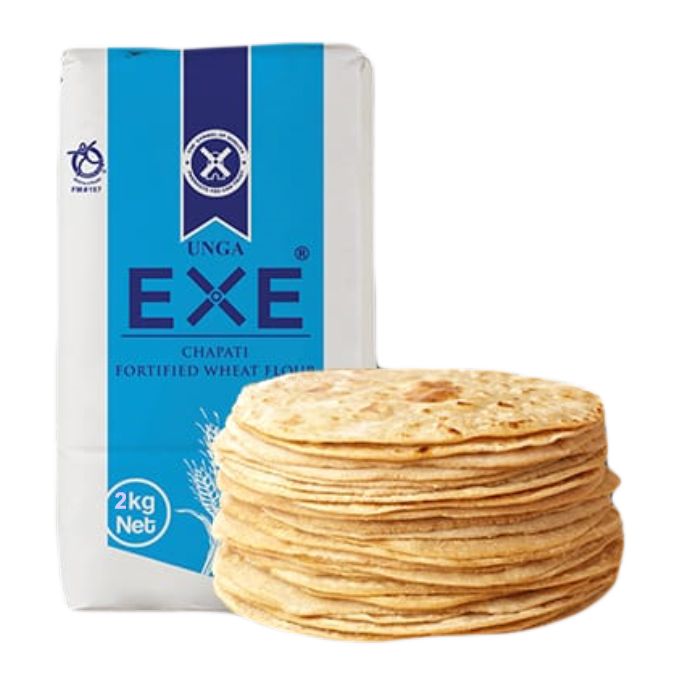
Dish: chapati